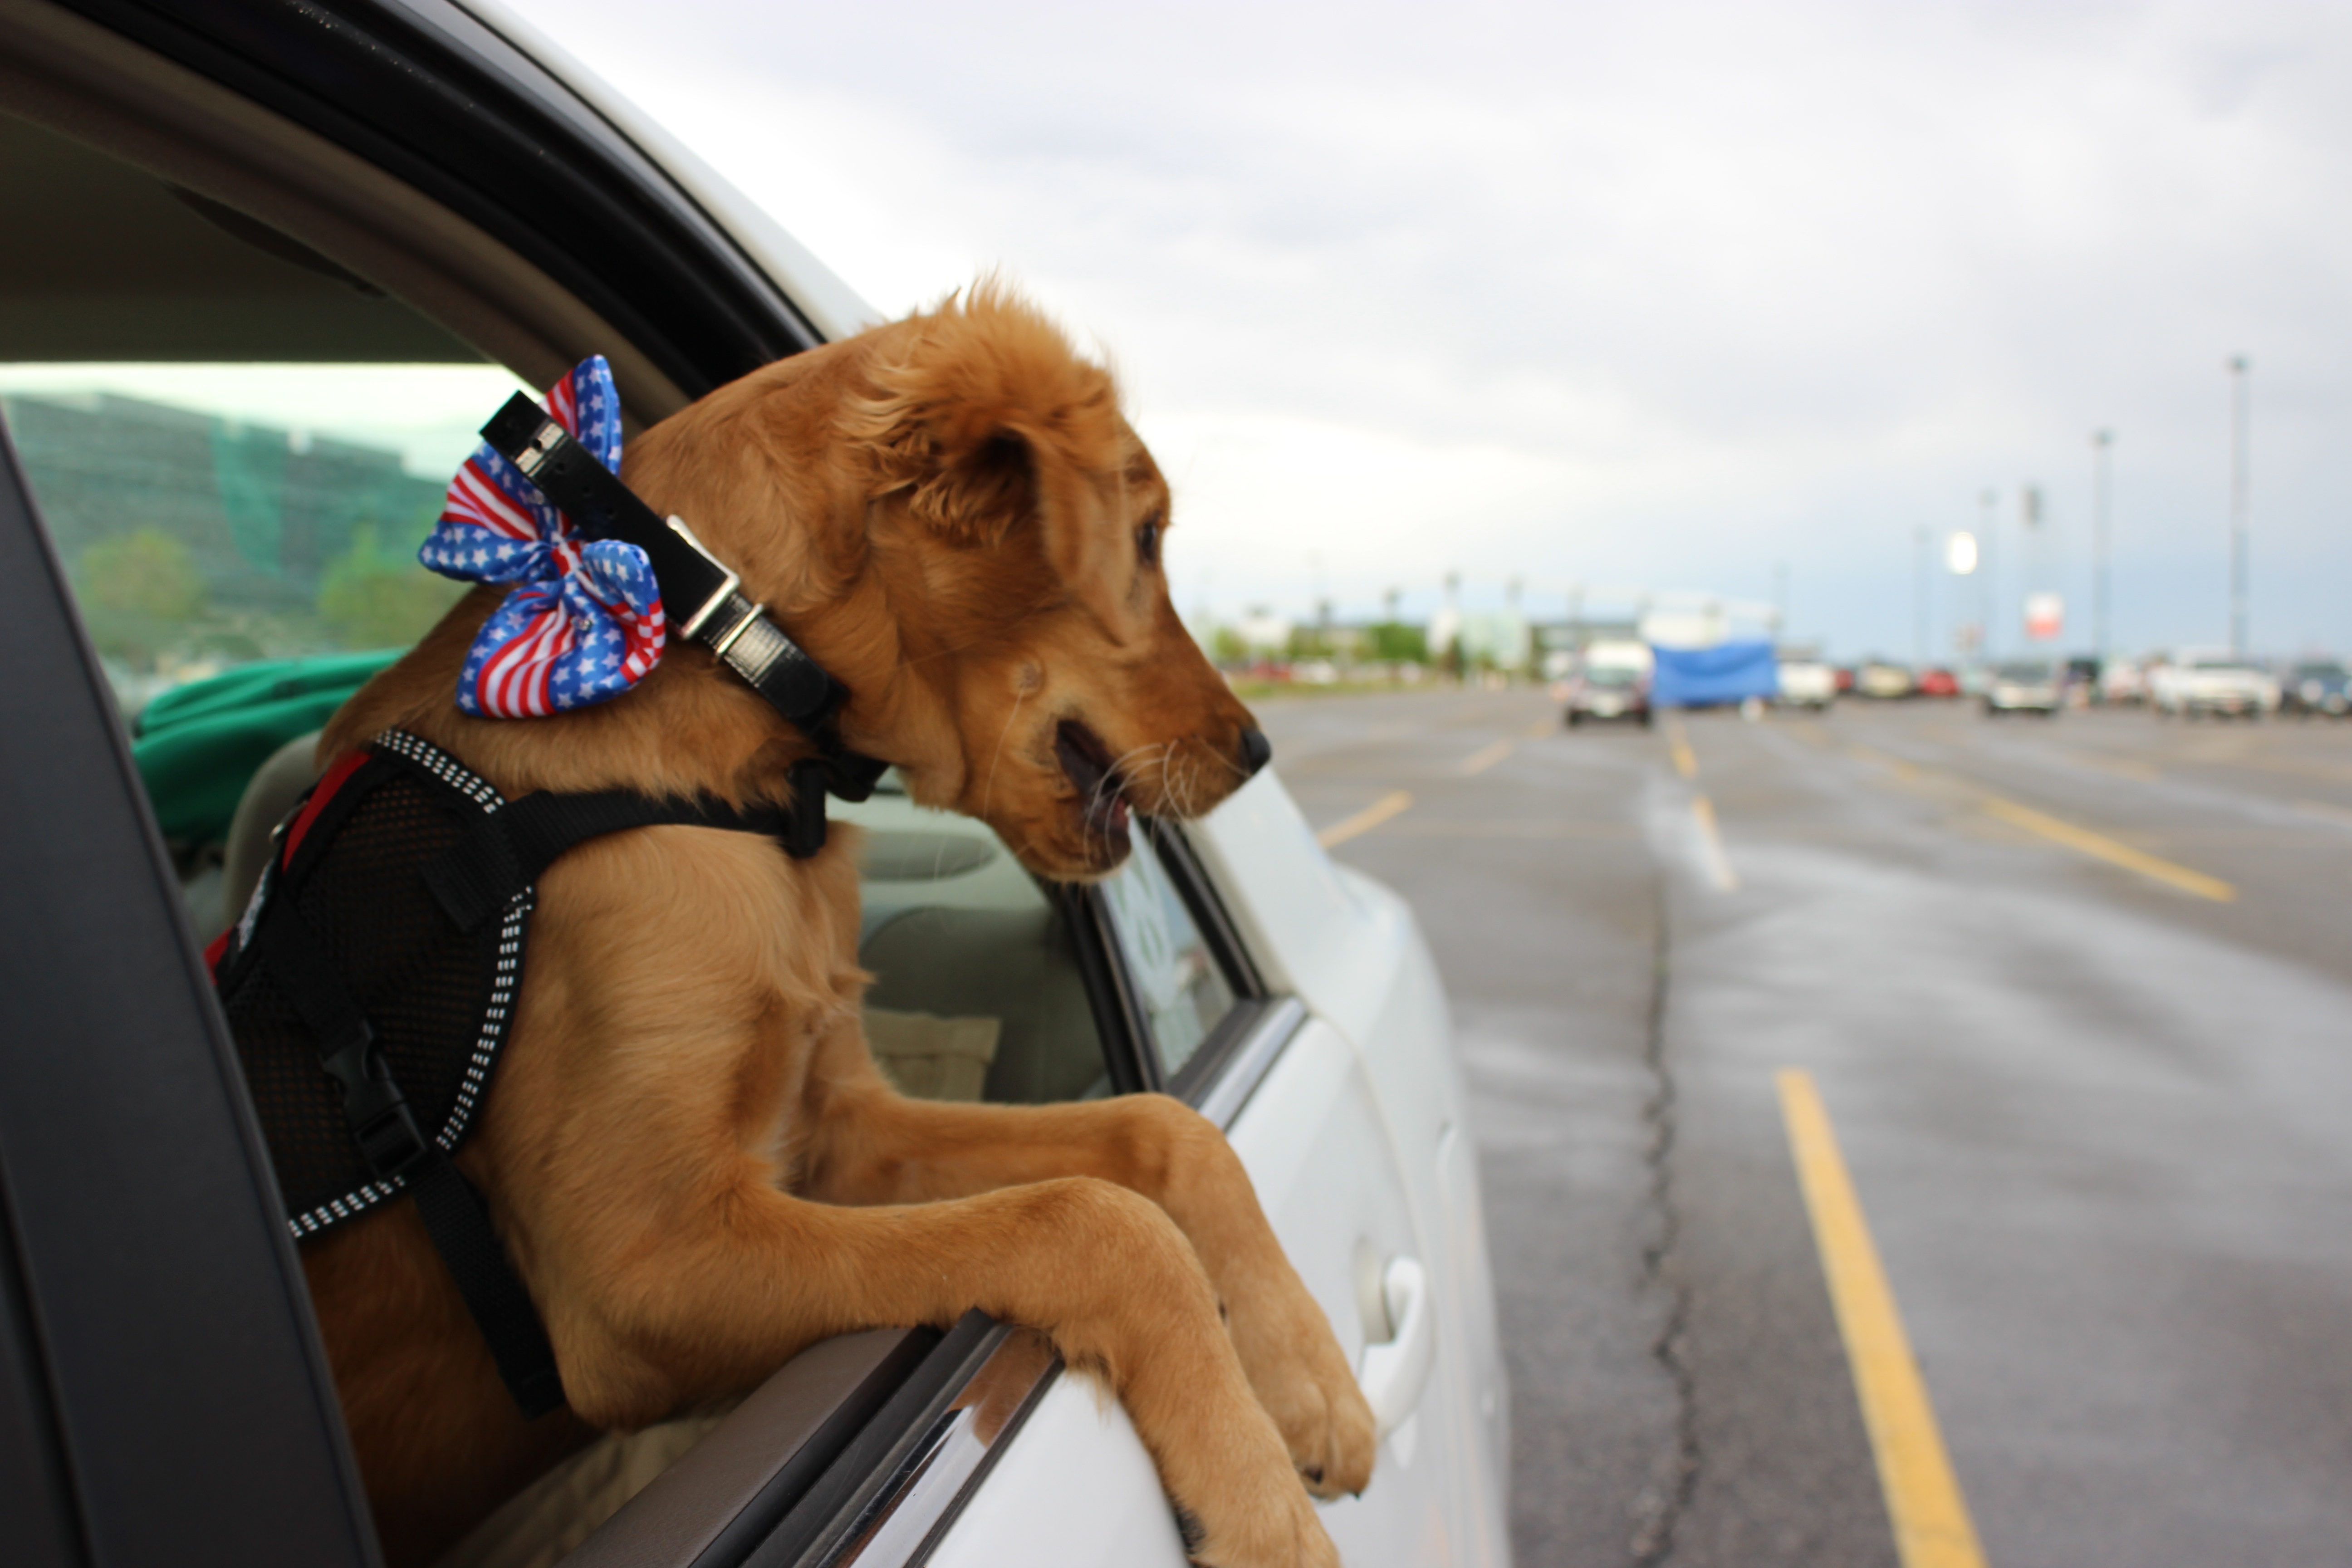
dog, dog like mammal